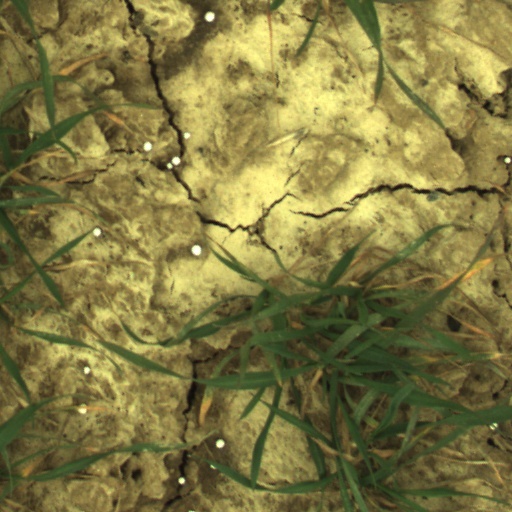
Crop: wheat